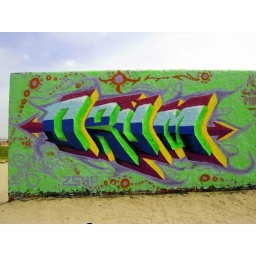
Some street art down at the beach in Venice